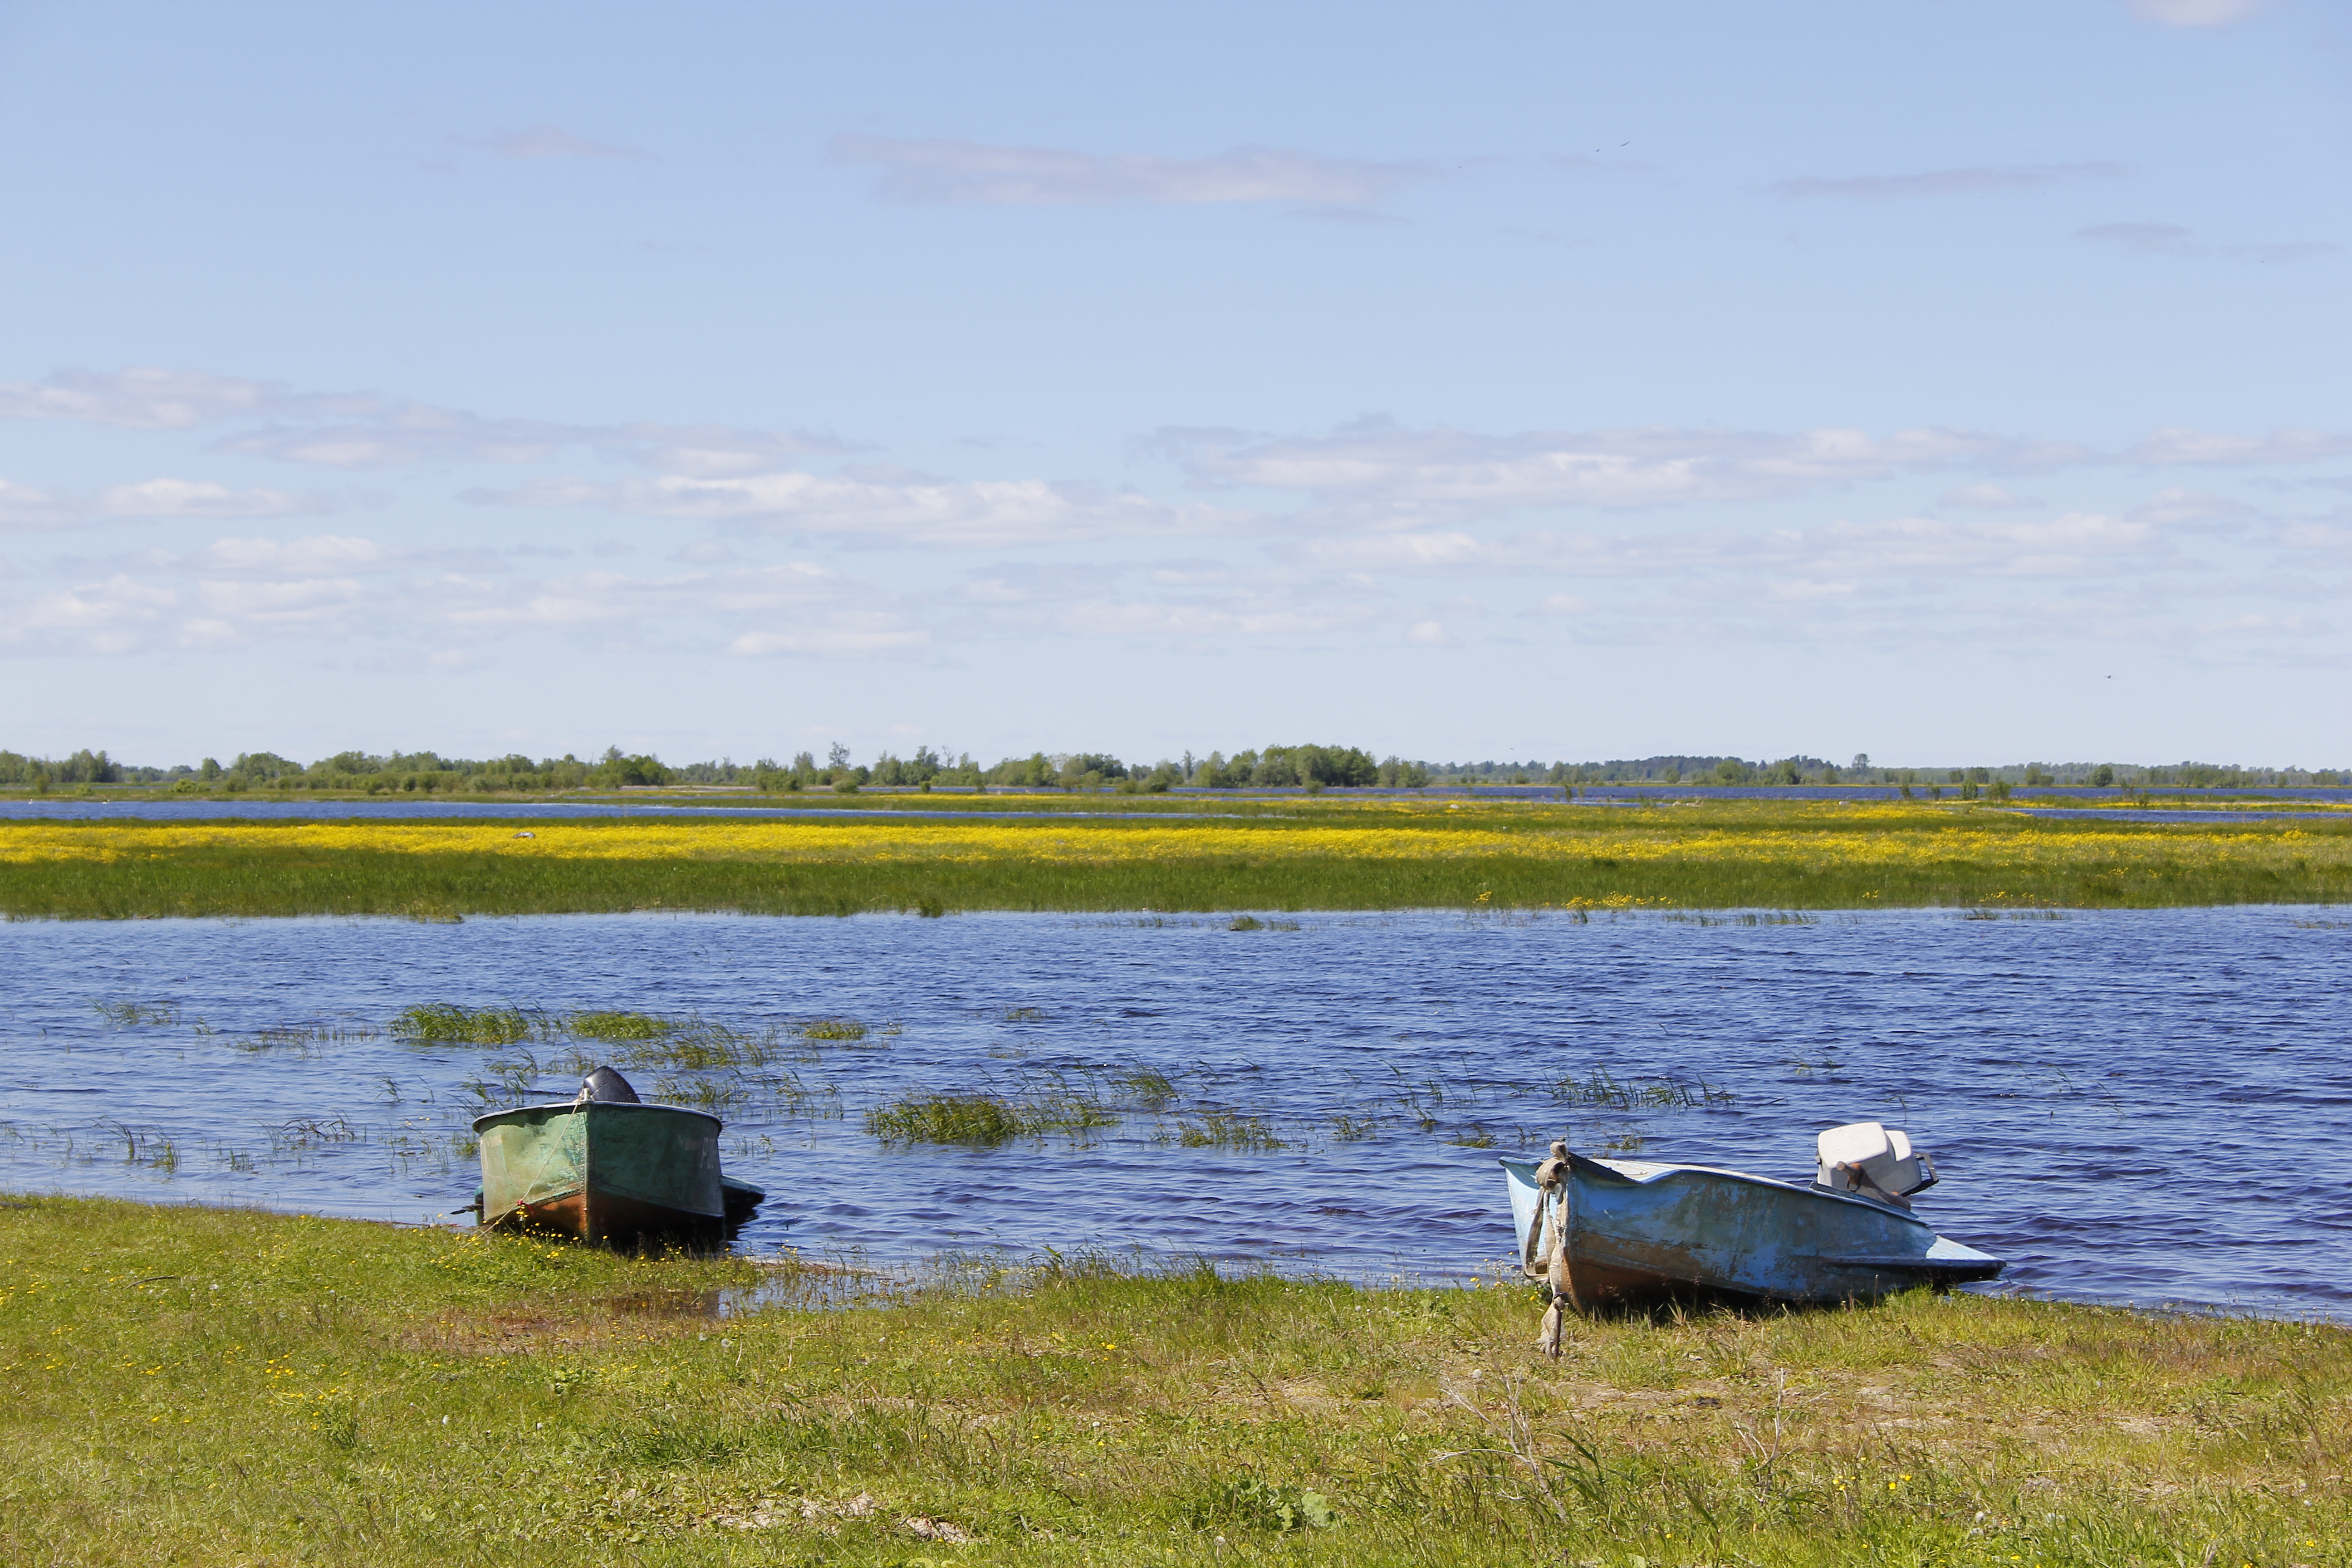
beauty, boat, fishing, natural environment, grassland, pasture, nature reserve, wildlife, marsh, grass, tidal marsh, lake, bank, salt marsh, meadow, wetland, reservoir, river, loch, inlet, prairie, fen, landscape, bovine, sea, plain, floodplain, pond, tundra, coast, national park, polder, lacustrine plain